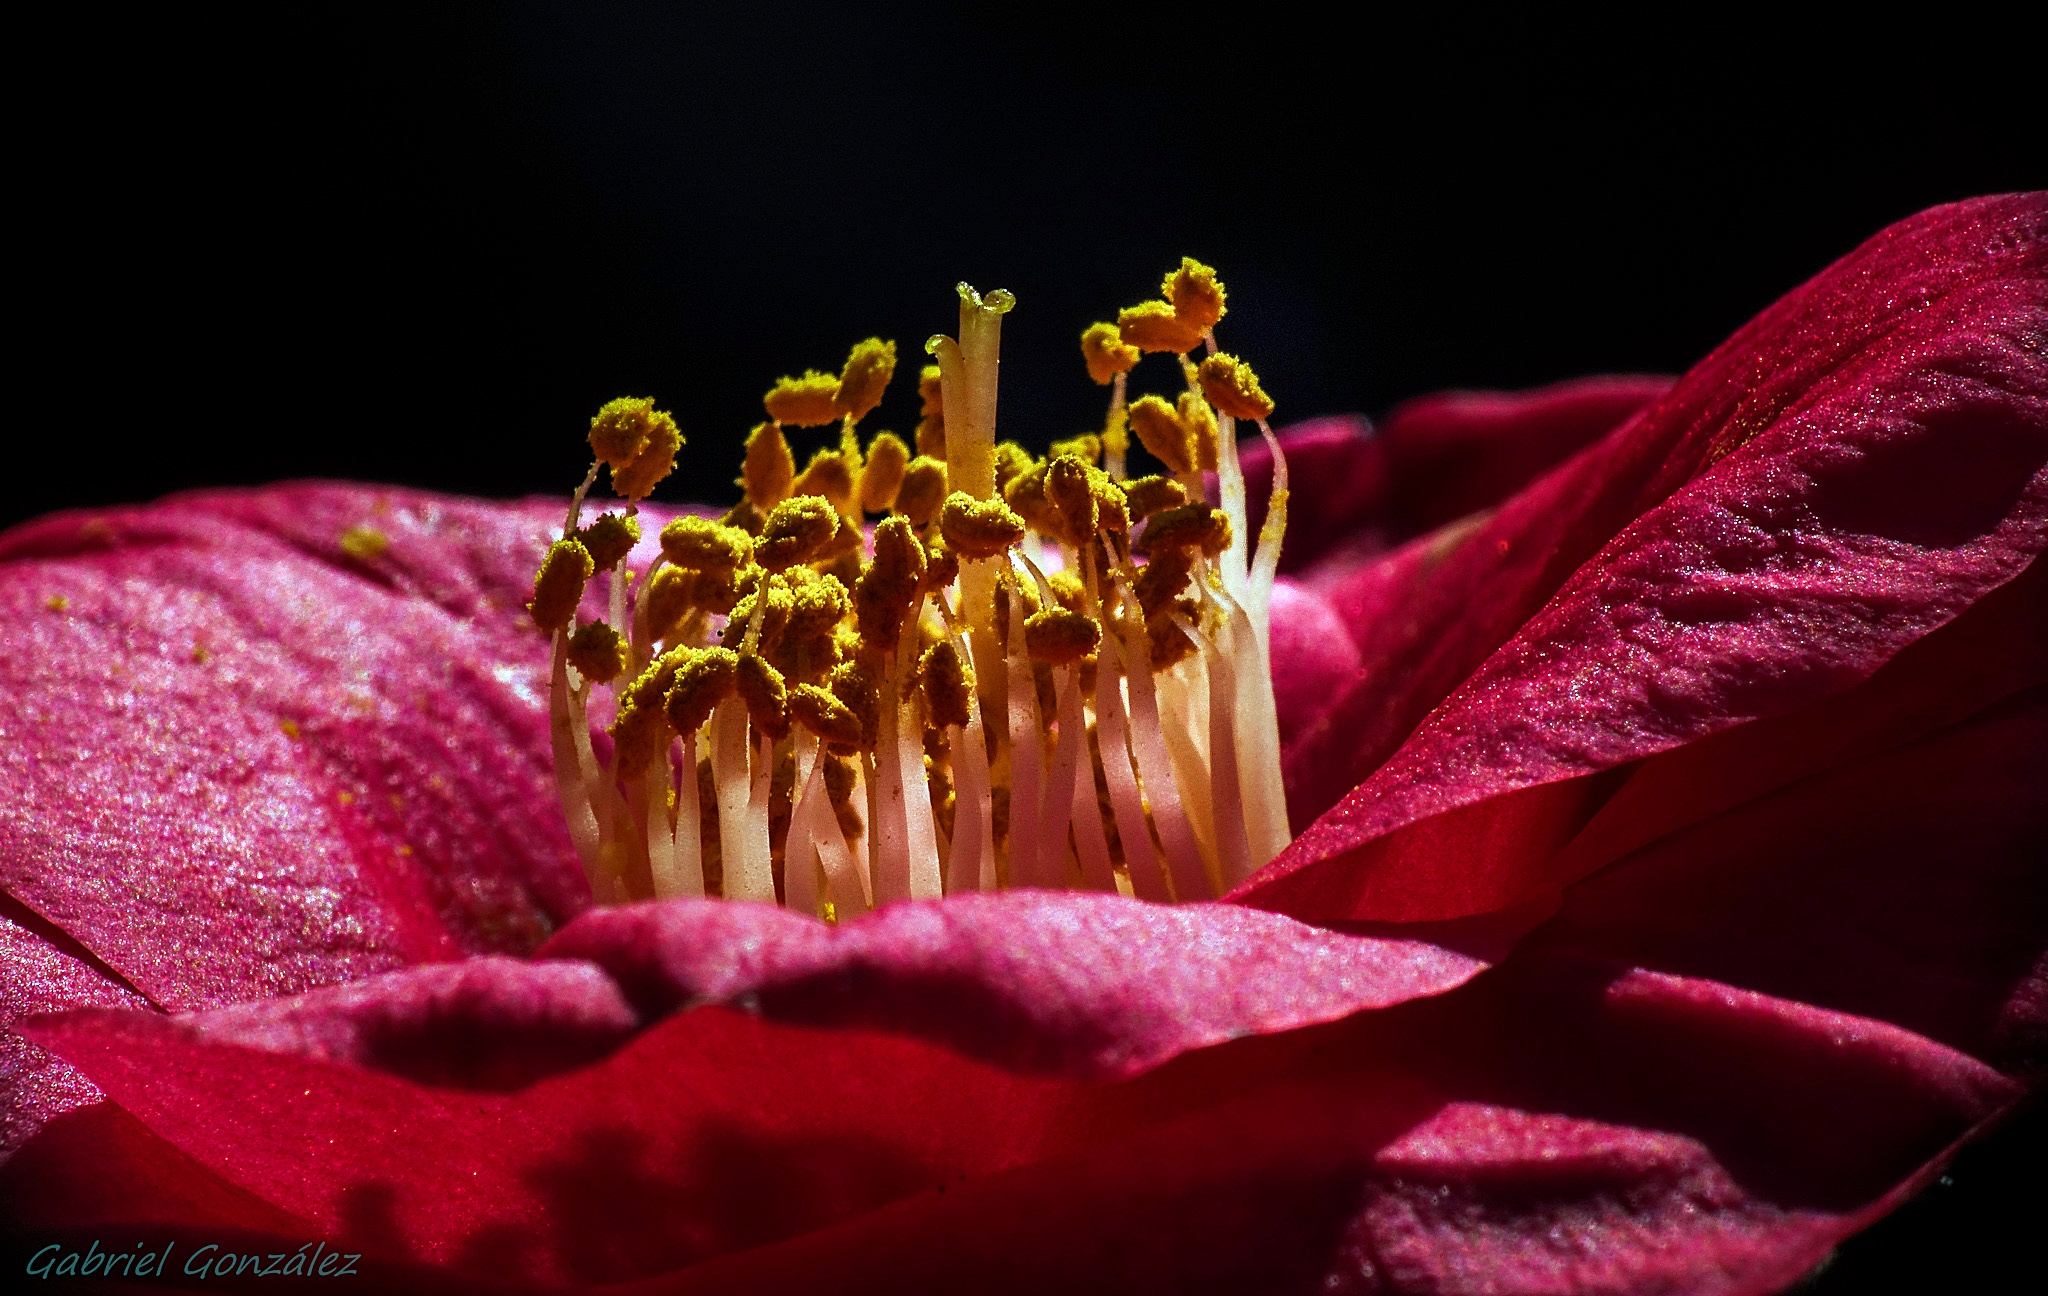
nature, plant, photography, flower, purple, petal, explore, red, color, macro, explorer, pink, flora, flowers, close up, mushrooms, naturaleza, flores, setas, ggl1, gaby1, xovesphoto, sonyrx10, rx10, gphoto, xelodegalicia, macro photography, gabrielcoru a, fashion accessory